Egremont (UK Parliament constituency)

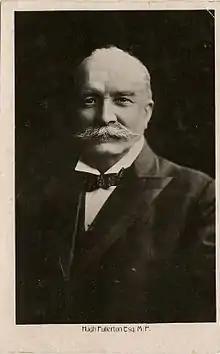
Hugh Fullerton

Another General Election was required to take place before the end of 1915. The political parties had been making preparations for an election to take place and by July 1914, the following candidates had been selected;